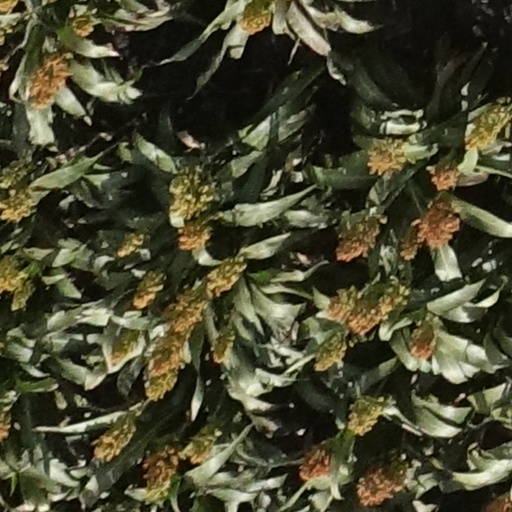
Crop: sorghum